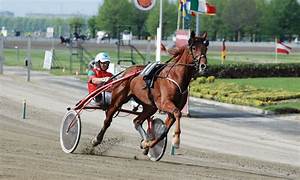
Label: horse